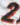
Number: 2